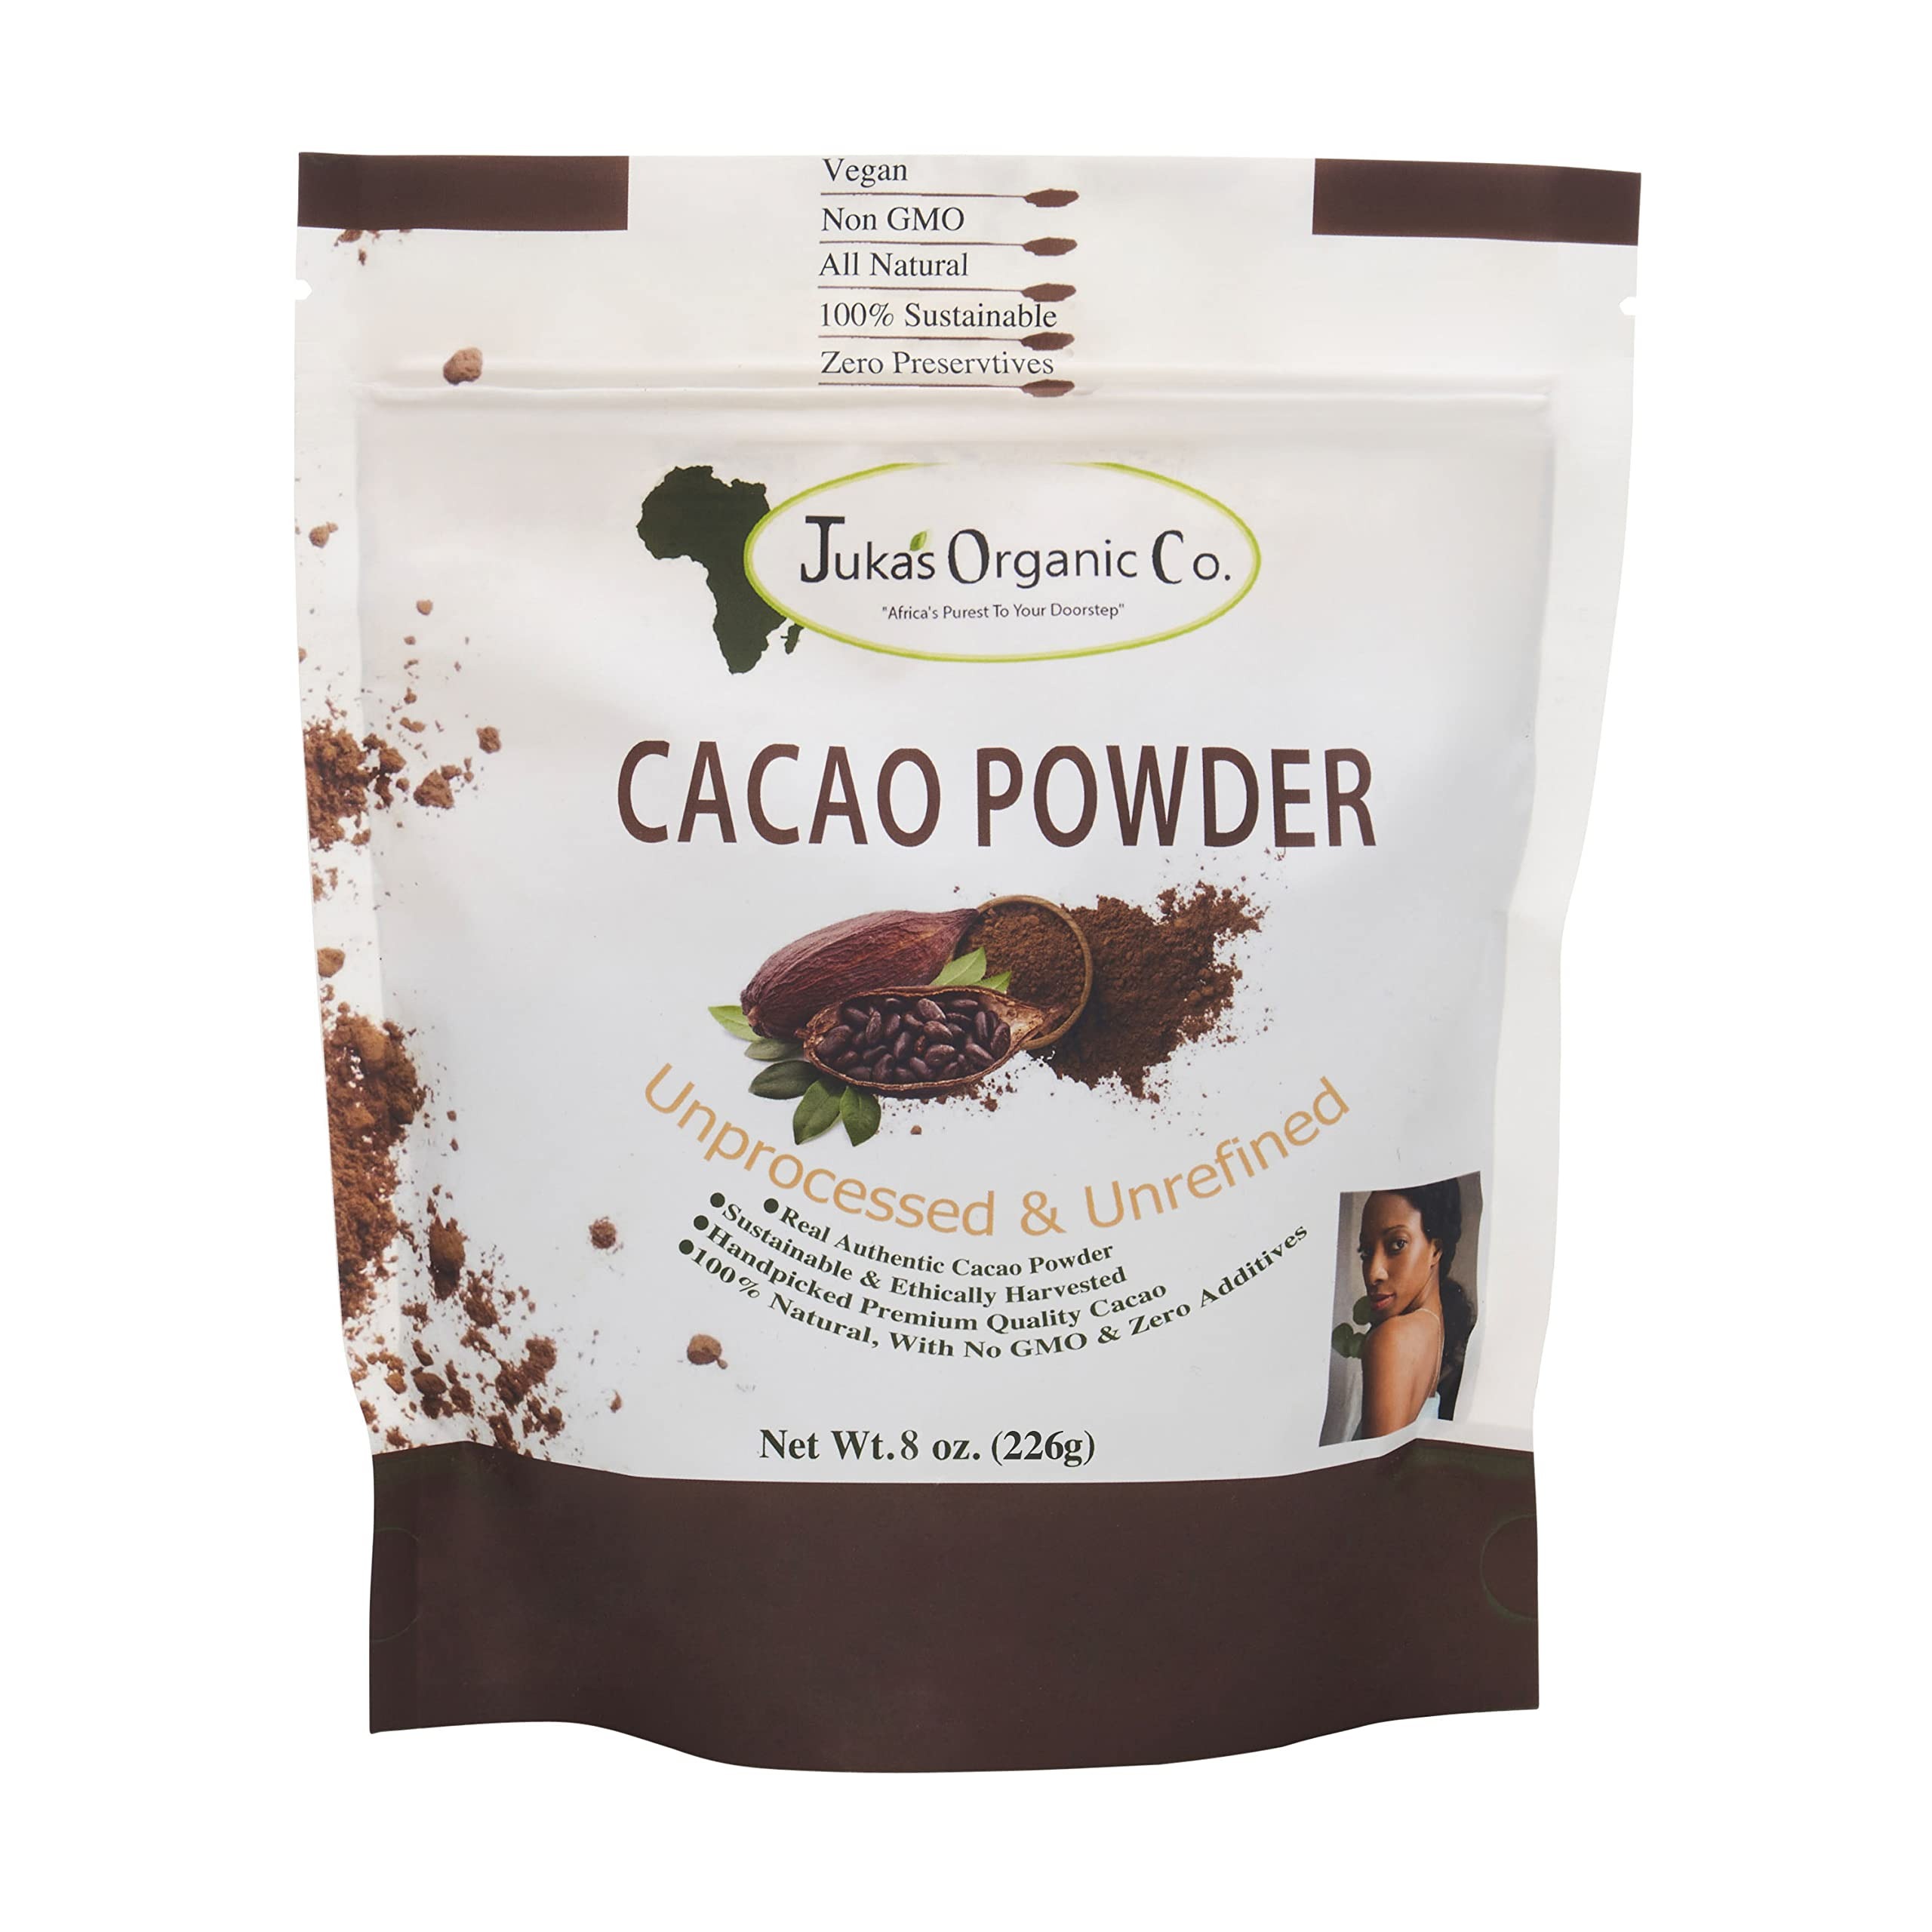
Item Name: Cacao Powder By Juka's Organic Co. (Non-GMO, Gluten-Free, Unrefined, Authentic, Organic & All Natural From West Africa) (8)
Bullet Point: Cacao Powder, Natural Cacao Powder, Cacao Powder for chocolate, Organic Cacao Powder, Cacao Powder From Africa, Pure Cacao Powder, Buy Cacao Powder
Product Description: Juka's Organic Cacao is unprocessed, all natural and 100% authentic. We bring all our products to you at their purest. Juka’s Cocoa Bean Powder is rich in flavor, potent, and nutritious because it is not processed. Our cacao beans are prepared in the most authentic and traditional form; fermented, dried, cleaned blended and packed. As with any natural food product you turn to for its healing properties, one MUST make sure it is authentic. If a product isn’t 100% natural, you will NOT enjoy the health benefits it offers. We imports our cacao from the heart of west Africa where it is indigenous to the land. Cacao bean powder is one of the richest superfoods around. The fiber in cacao powder promotes healthy digestion and can reduce a lot of gut issues. Cacao powder is packed with flavonoids, iron, protein, magnesium, potassium and more. All these essential food minerals promote an overall health. At Juka,s organic, we believe that living healthy is a lifestyle and not a diet. The food choices we make daily has a direct link to our wellbeing, health and lifespan. Try Juka’s Organic unrefined cacao powder to discover for yourself what sets it apart from other cocoa powders in the market. Juka's Organic Co. partners with small scale women farmers from small villages of West Africa to supply their hand selected cacao. All the women who work with Juka's use the traditional method of cacao bean extraction to reserve the potency of this superfood. The continent of Africa has a lot of sustainable natural food products to offer to the world. Cacao beans are part of these villages and have been for centuries; each generation of women produce their cacao powder and proudly pass it on to the next. All our products are 100% sustainable
Value: 8.0
Unit: Ounce

Price: 9.99